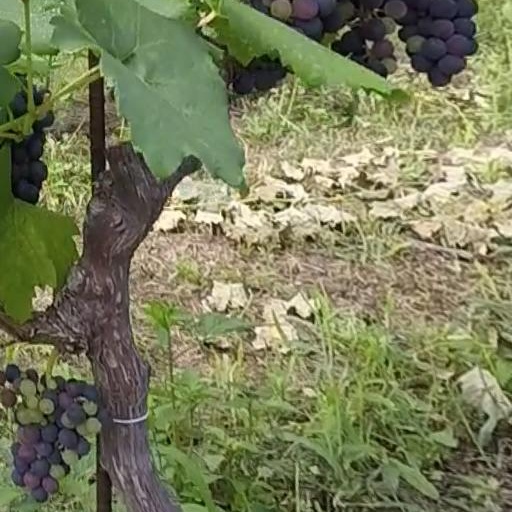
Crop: grape